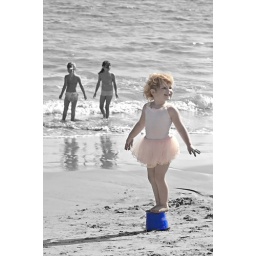
A sand pail is this little princess' throne on a beach in Santa Barbara.